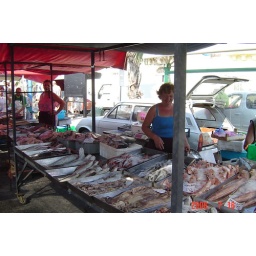
Admiring the fish at the Marsaxlokk Sunday market -- the largest open air market in Malta